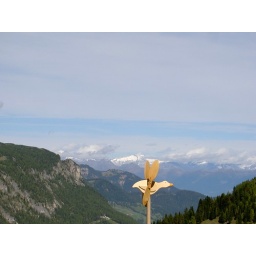
A duck flying high over the Alps